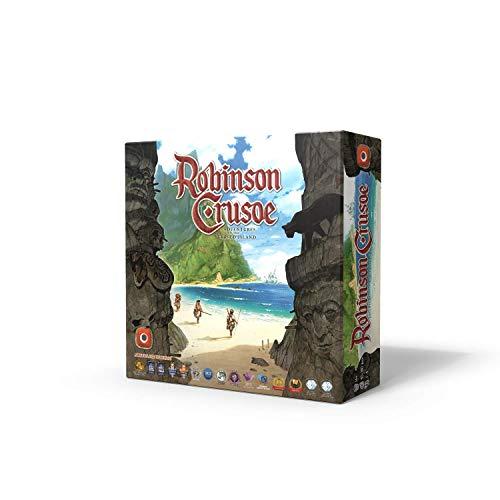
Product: Portal Games Robinson Crusoe Adventures on the Cursed Island Board Game
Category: Toys & Games | Games & Accessories | Board Games
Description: Game of the Year edition of award winning bestseller.
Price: $45.99
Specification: ProductDimensions:9.2x9.2x2.8inches|ItemWeight:3.75pounds|ShippingWeight:4.5pounds(Viewshippingratesandpolicies)|ASIN:B01HDYFCJO|Itemmodelnumber:0064PG|Manufacturerrecommendedage:8-15years